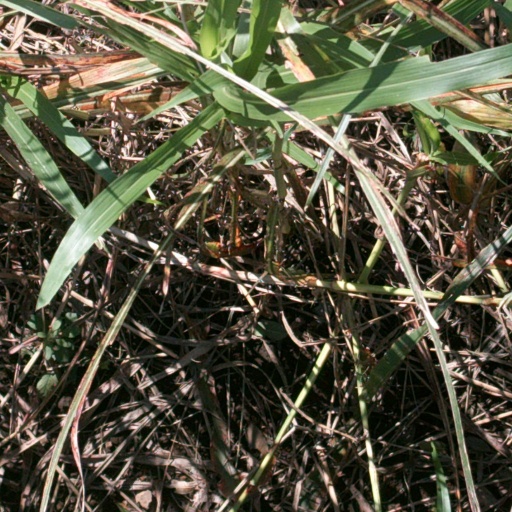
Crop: sorghum